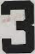
Number: 3